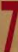
Number: 7